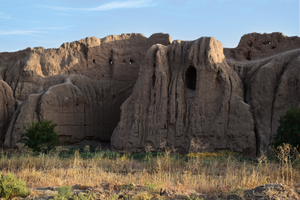
Ceci est une liste de châteaux en Iran.